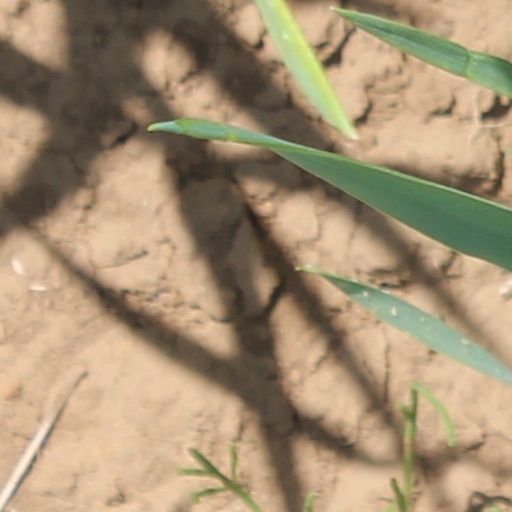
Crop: wheat